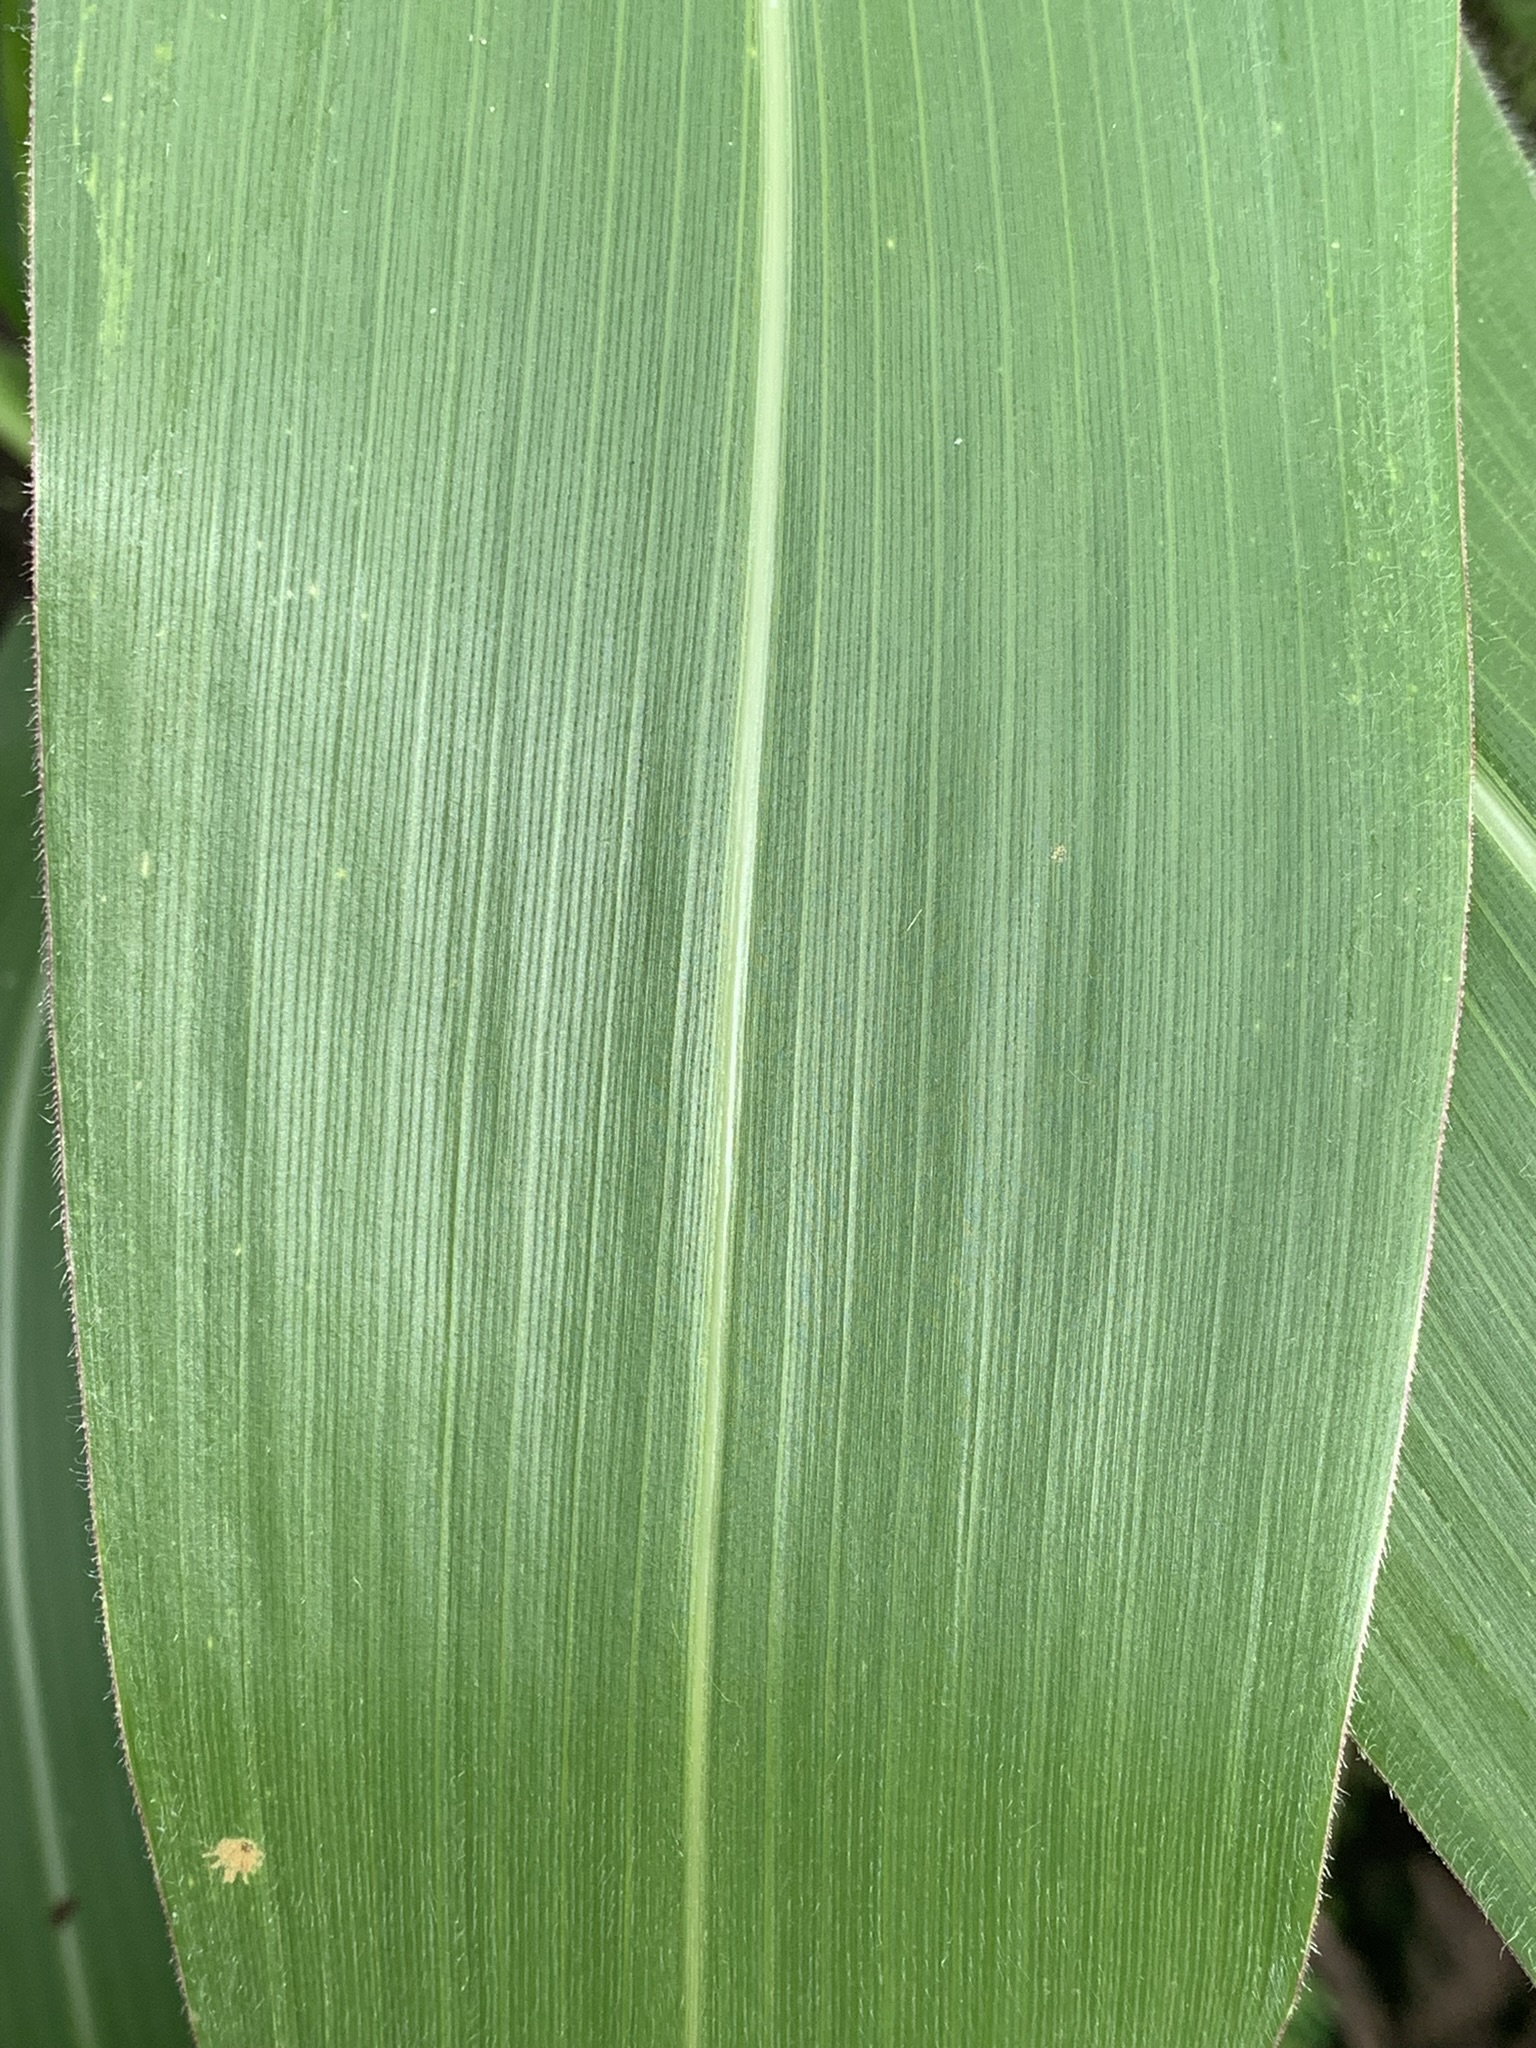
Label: Healthy